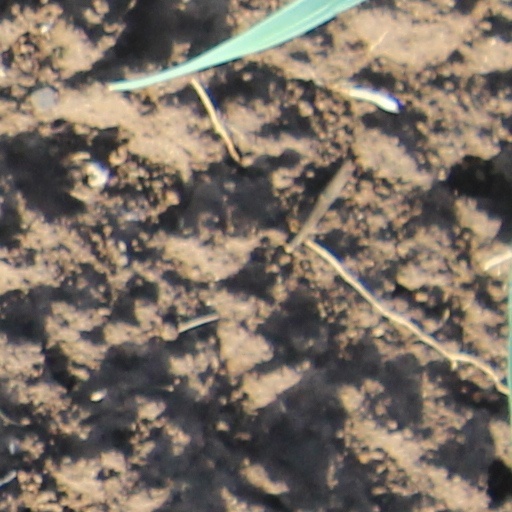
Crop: wheat